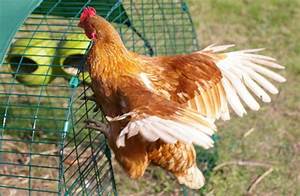
Label: chicken